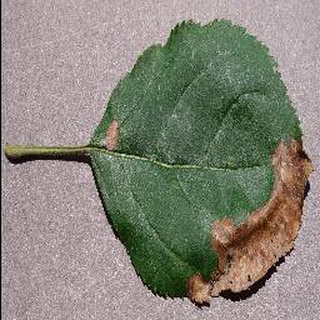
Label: apple_black_rot